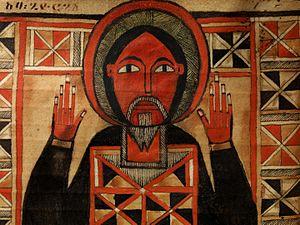
Yaqob Beyene, né à Maiberazio, un petit village à l'ouest d'Adigrat, le 8 janvier 1936 est un professeur, traducteur, bibliothécaire, spécialiste en langues sémitiques et en l'histoire, les langues et les littératures de l'Éthiopie et de l'Orient chrétien.
Georges de Sagla, également appelé Georges de Gasetcha ou Georges de Dabra Bahrey, est un ecclésiastique et écrivain religieux éthiopien, né vers 1365, mort le 1ᵉʳ juillet 1425. C'est un saint de l'Église éthiopienne, célébré le 7 du mois de hamlé.